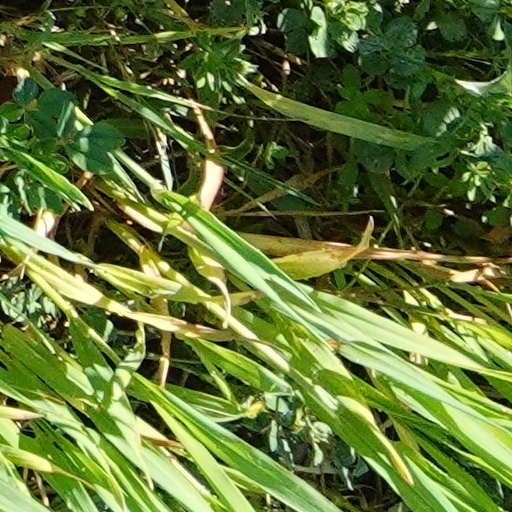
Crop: wheat